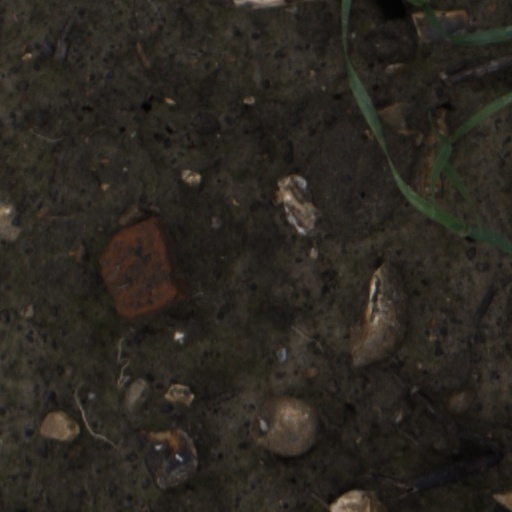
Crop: wheat